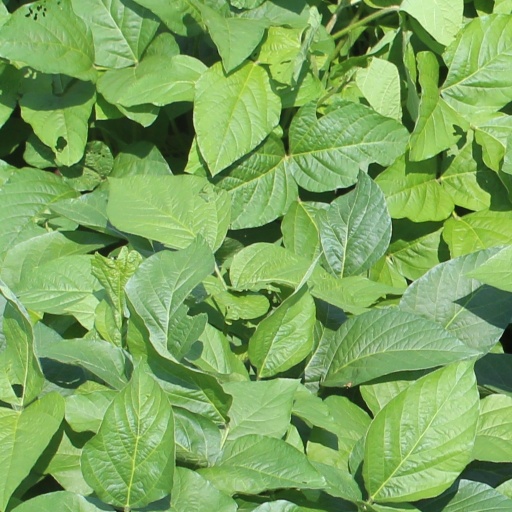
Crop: soybean